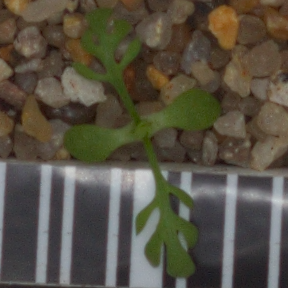
Label: scentless_mayweed